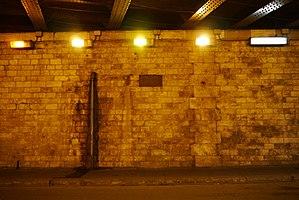
Levallois-Perret, rue Paul-Vaillant-Couturier
La rue Paul-Vaillant-Couturier est une voie de communication située à Levallois-Perret.